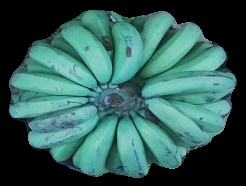
Variety: pachbale
Grade: grade2